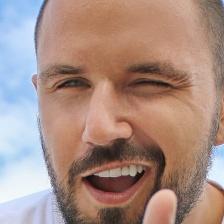
Label: faces